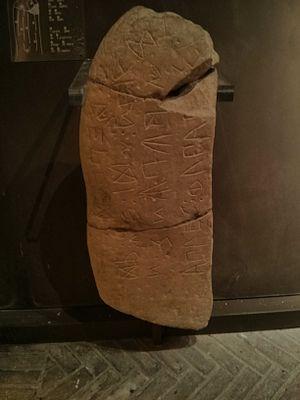
Le Guerrier de Capestrano est le nom donné à une statue italique datée du VIᵉ siècle av. J.-C., retrouvée en septembre 1934 à Capestrano, dans la région des Abruzzes. Elle a été découverte au sein de ce qui était, lors de son érection, le territoire du peuple des Vestini cismontani. Cette statue, à vocation funéraire, est un élément important de la statuaire médio-adriatique du premier âge du fer. Il s'agit d'une sculpture en ronde-bosse de type anthropomorphe, ouvragée en calcaire tendre, et représentant un guerrier en position verticale.
Le sud-picène, ou picène du sud, est une langue italique parlée dans la partie sud du Picénium, une région de l'Italie antique s'étendant d'Ancône au nord jusqu'à Ascoli Piceno environ, dans la région moderne des Marches.